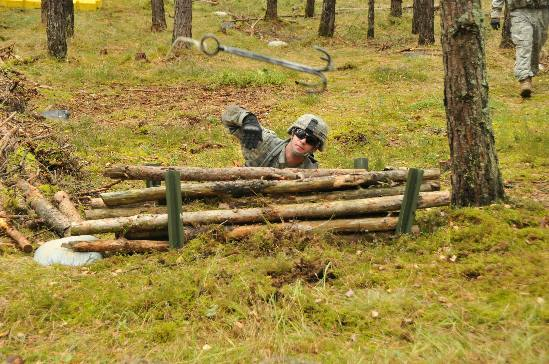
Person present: Yes